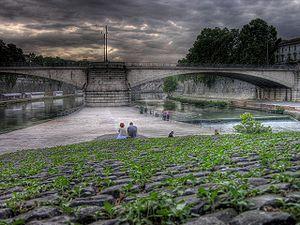
Le mappage ton local, appelé aussi mise en correspondance tonale ou mappage tonal, est une technique utilisée dans le traitement de l'image et de l'infographie pour mettre en correspondance une palette de couleurs avec une autre, dans le but de convertir une image de grande gamme dynamique vers une image de dynamique plus restreinte. Les écrans multimédias, les images imprimées ou les vidéoprojecteurs ont tous une gamme dynamique limitée ne permettant pas de reproduire toute la gamme des intensités lumineuses présentes dans les scènes réelles. Le mappage ton local permet alors de réduire localement les forts contrastes de lumière afin de préserver les détails de l'image et les nuances de couleur et de restituer les détails de la scène originale.